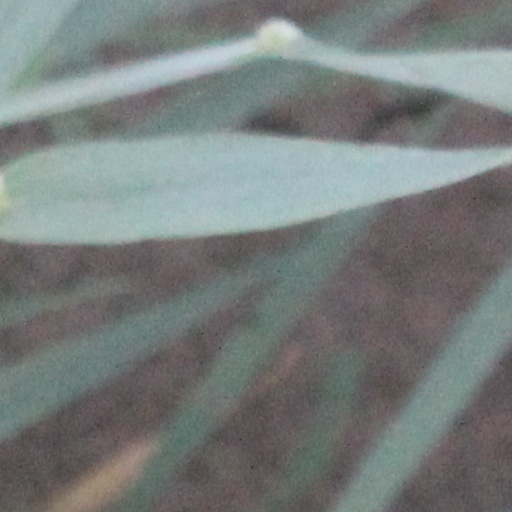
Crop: wheat